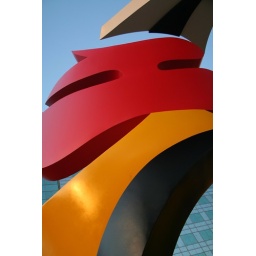
A colourful sculpture outside an office building on Chang'an Street in Beijing